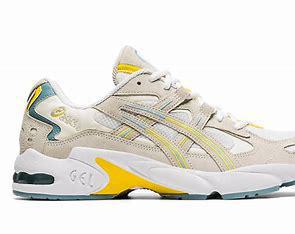
Brand: Asics
Model: Gel Kayano 5 OG